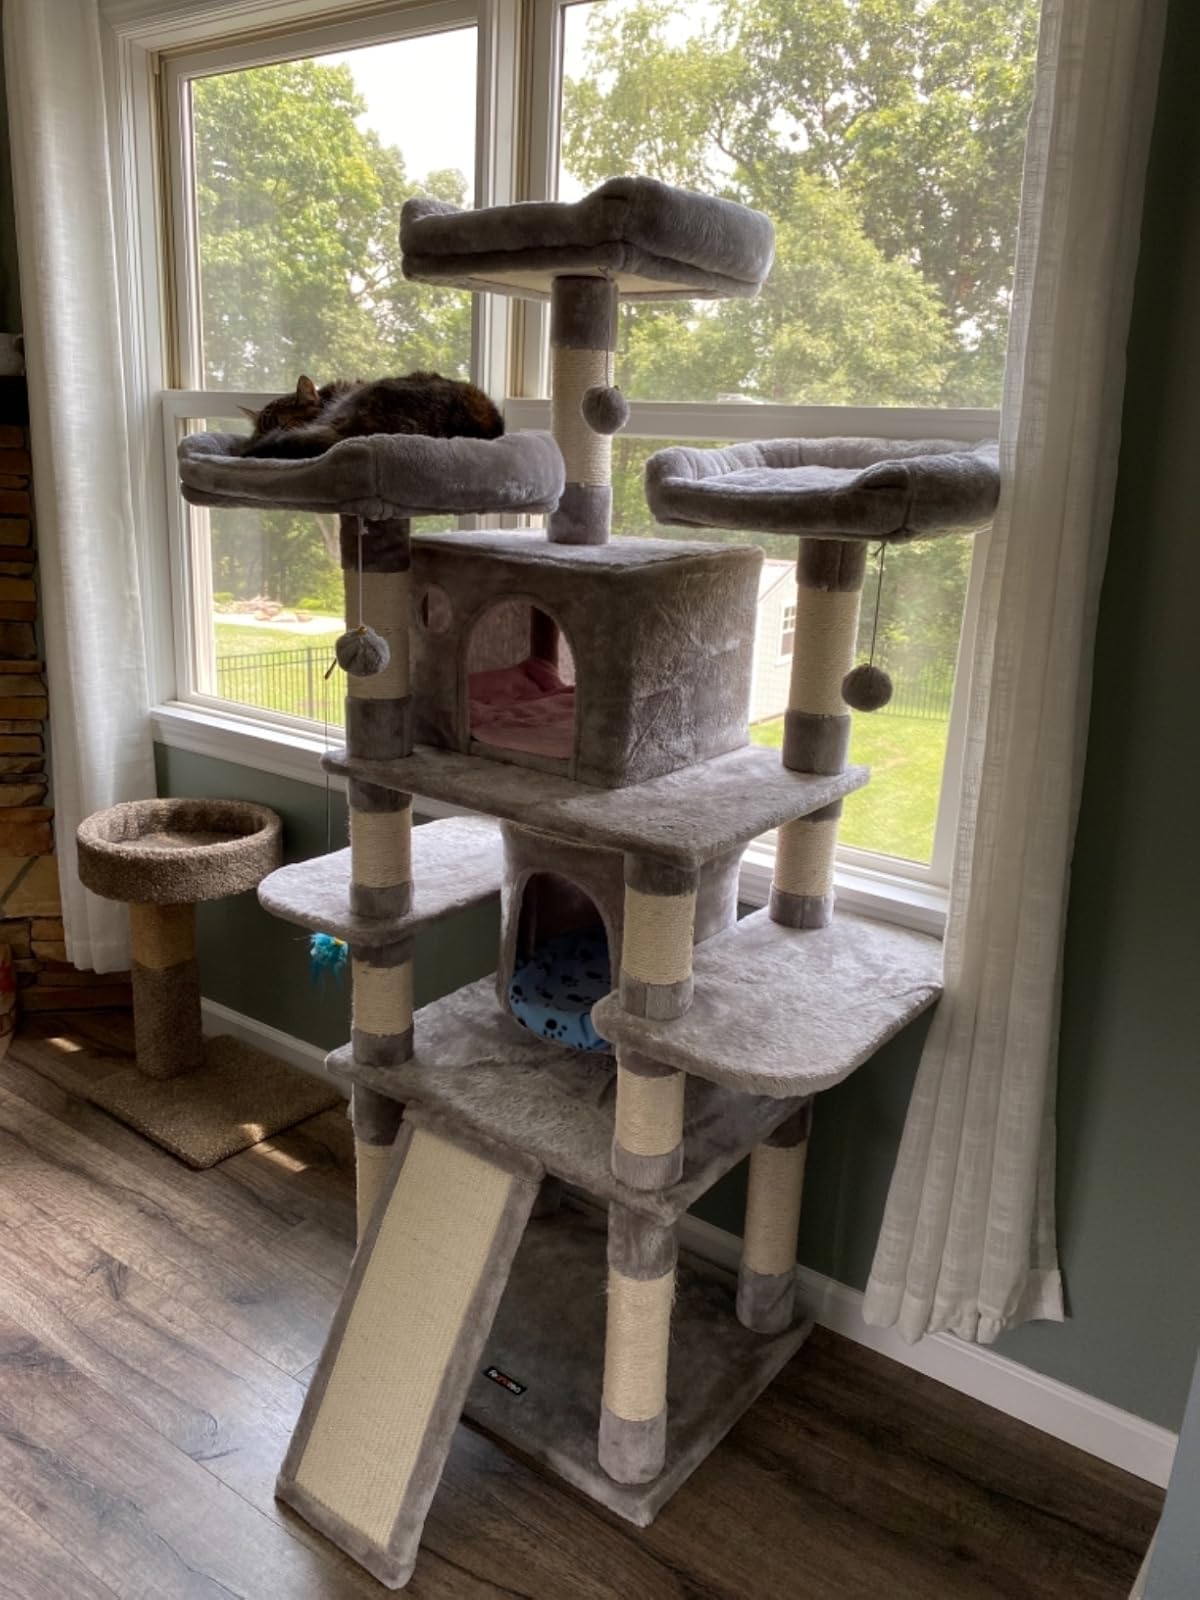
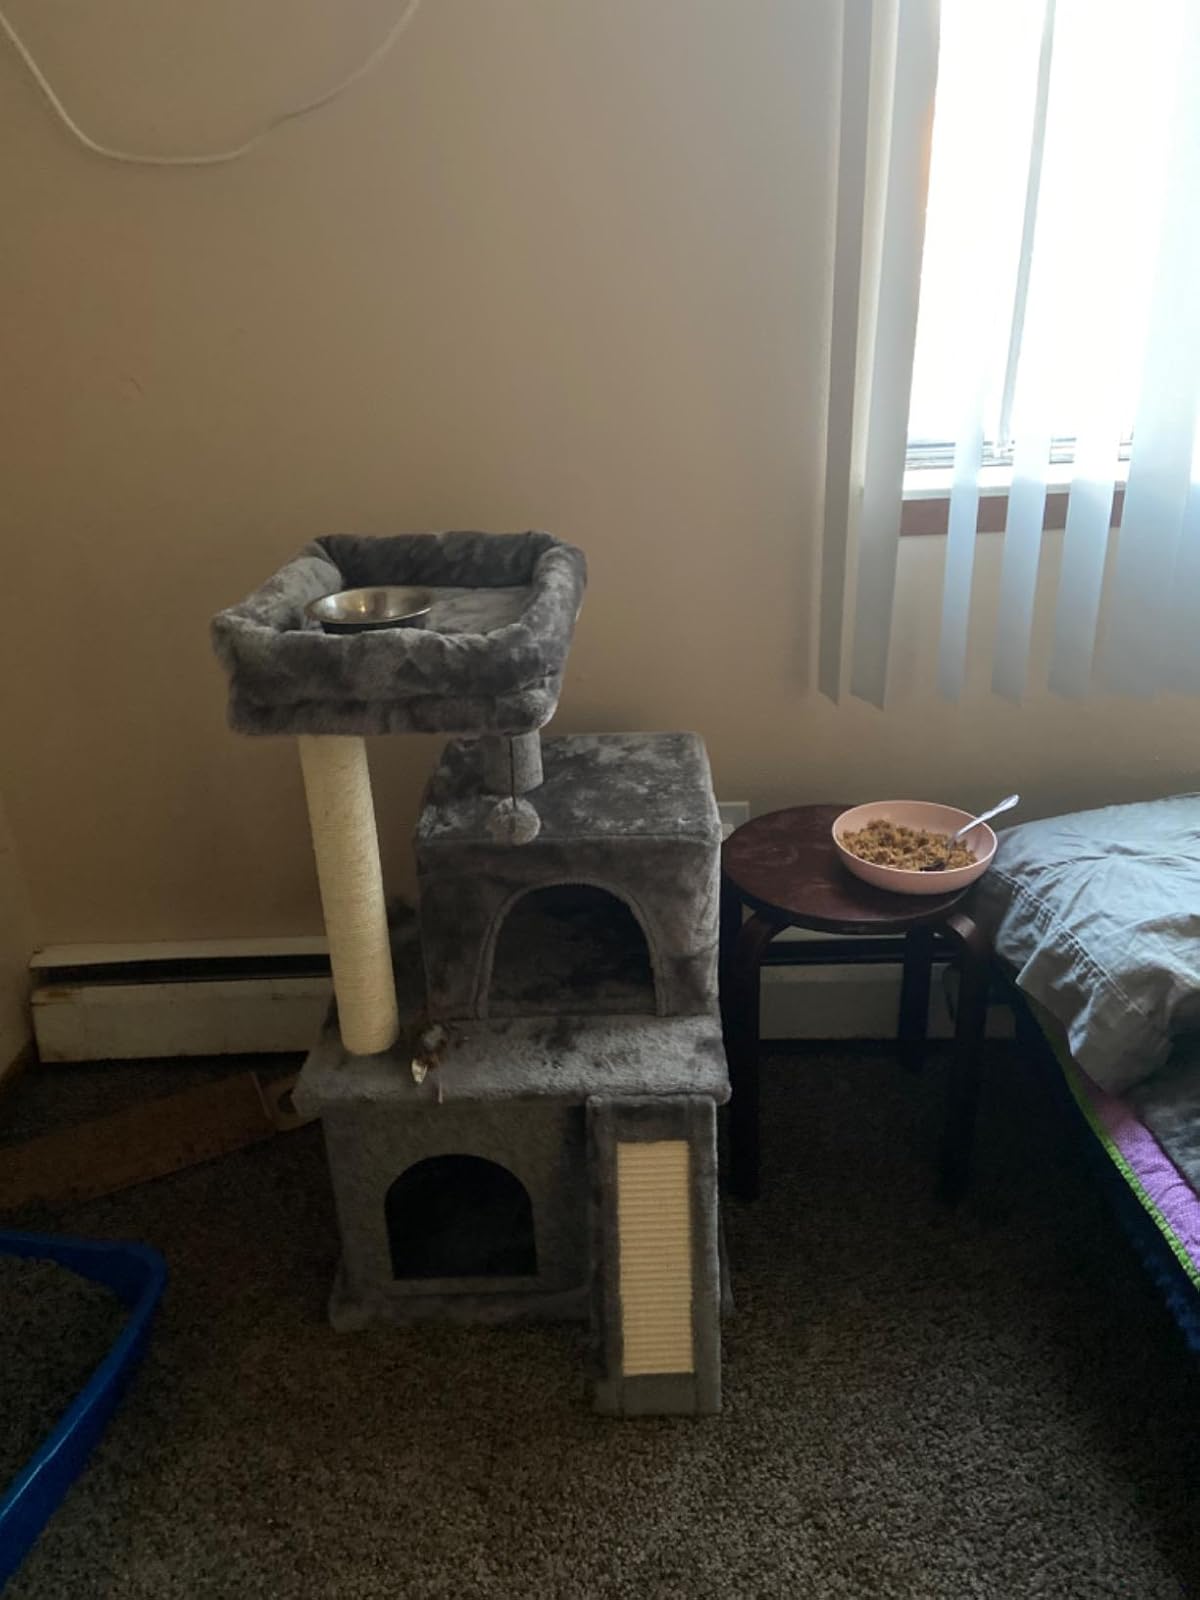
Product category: items_cat tree
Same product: no